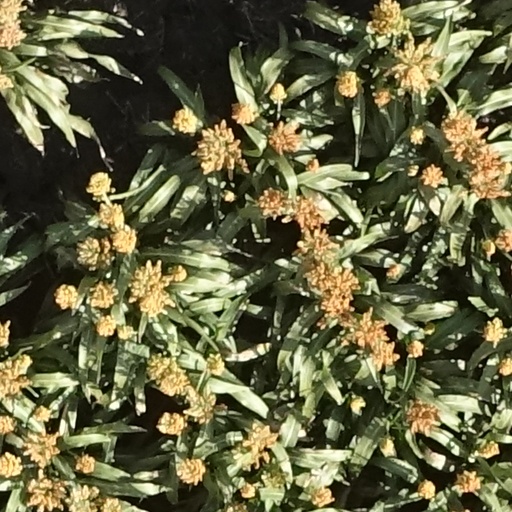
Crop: sorghum